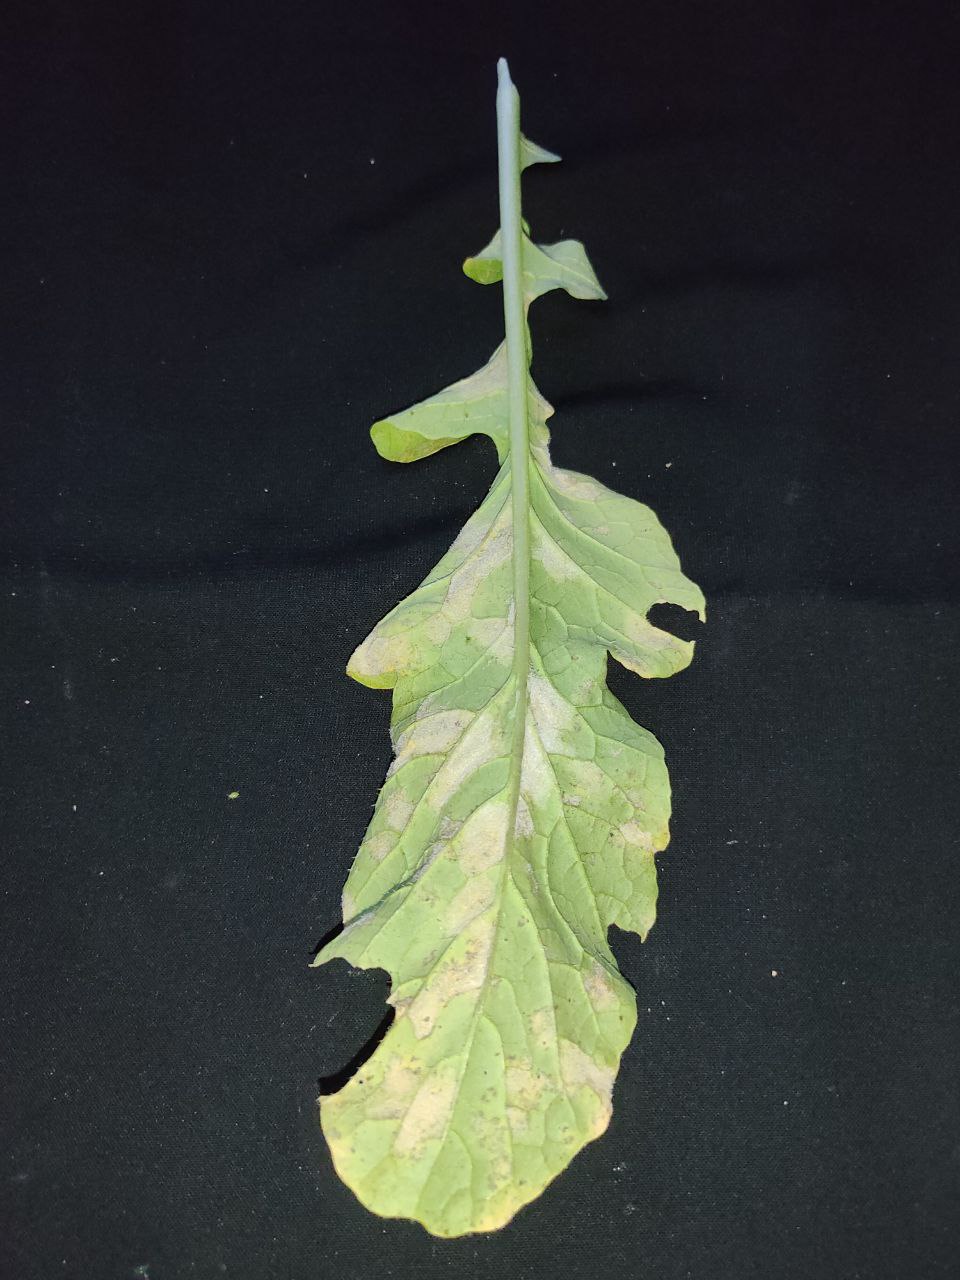
Label: Mosaic virus